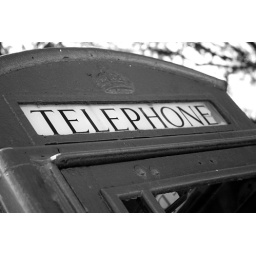
British telephone box on Montrose Ave. in Houston, TX